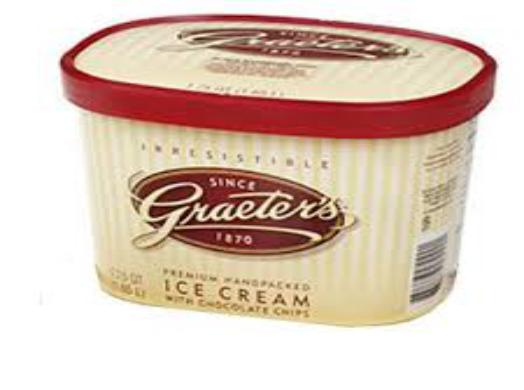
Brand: Graeter's
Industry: Food